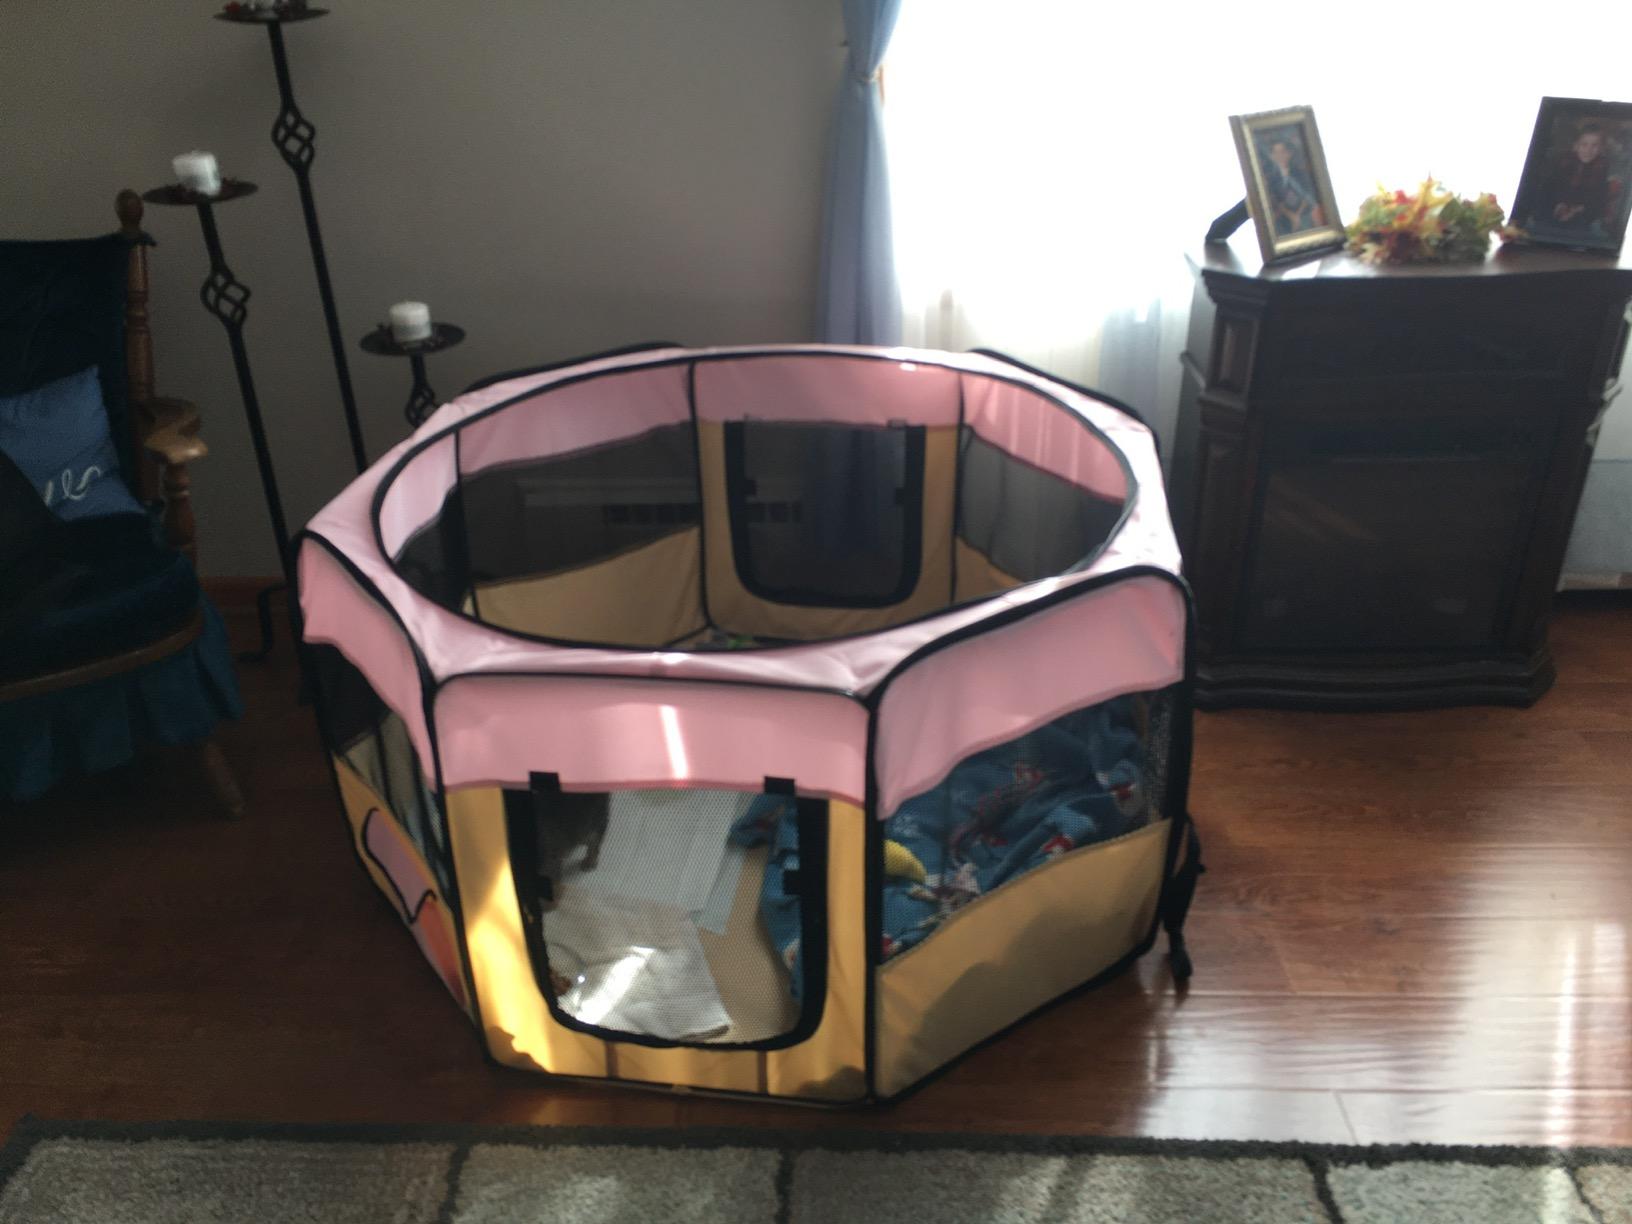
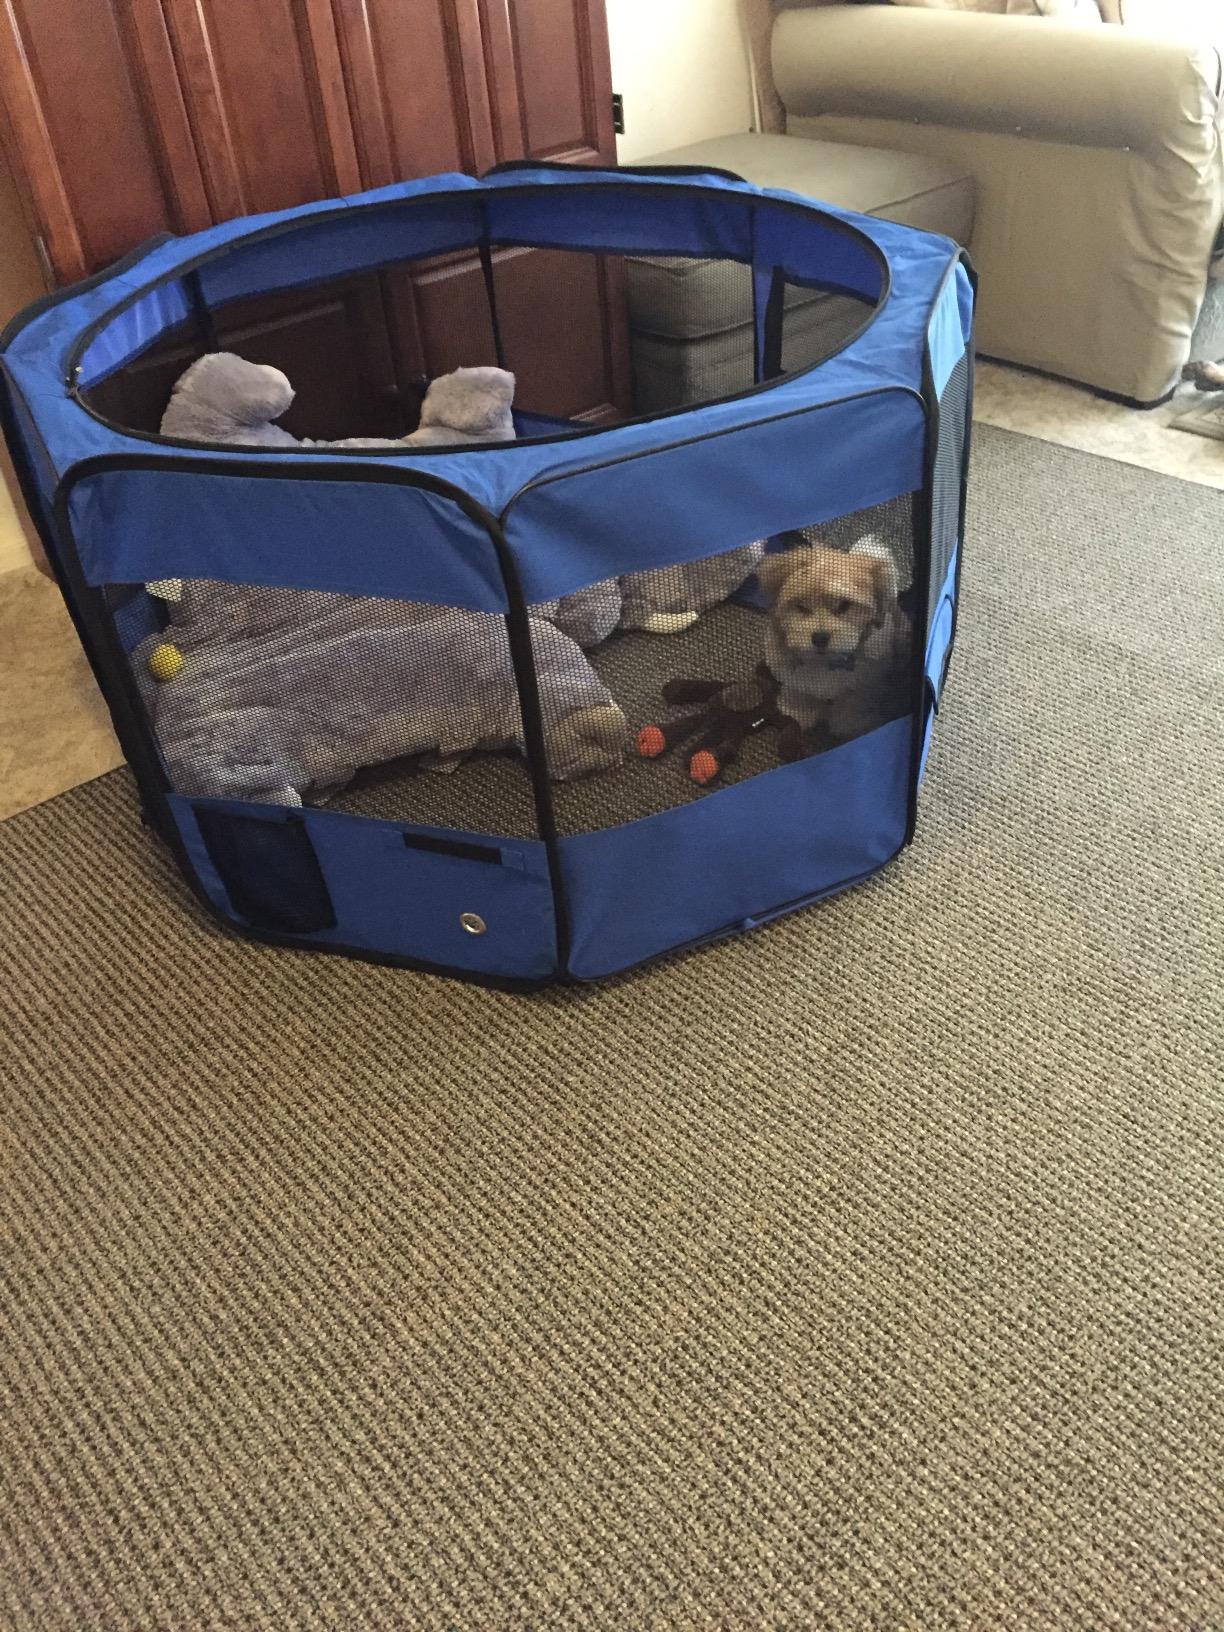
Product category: items_kennel
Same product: no